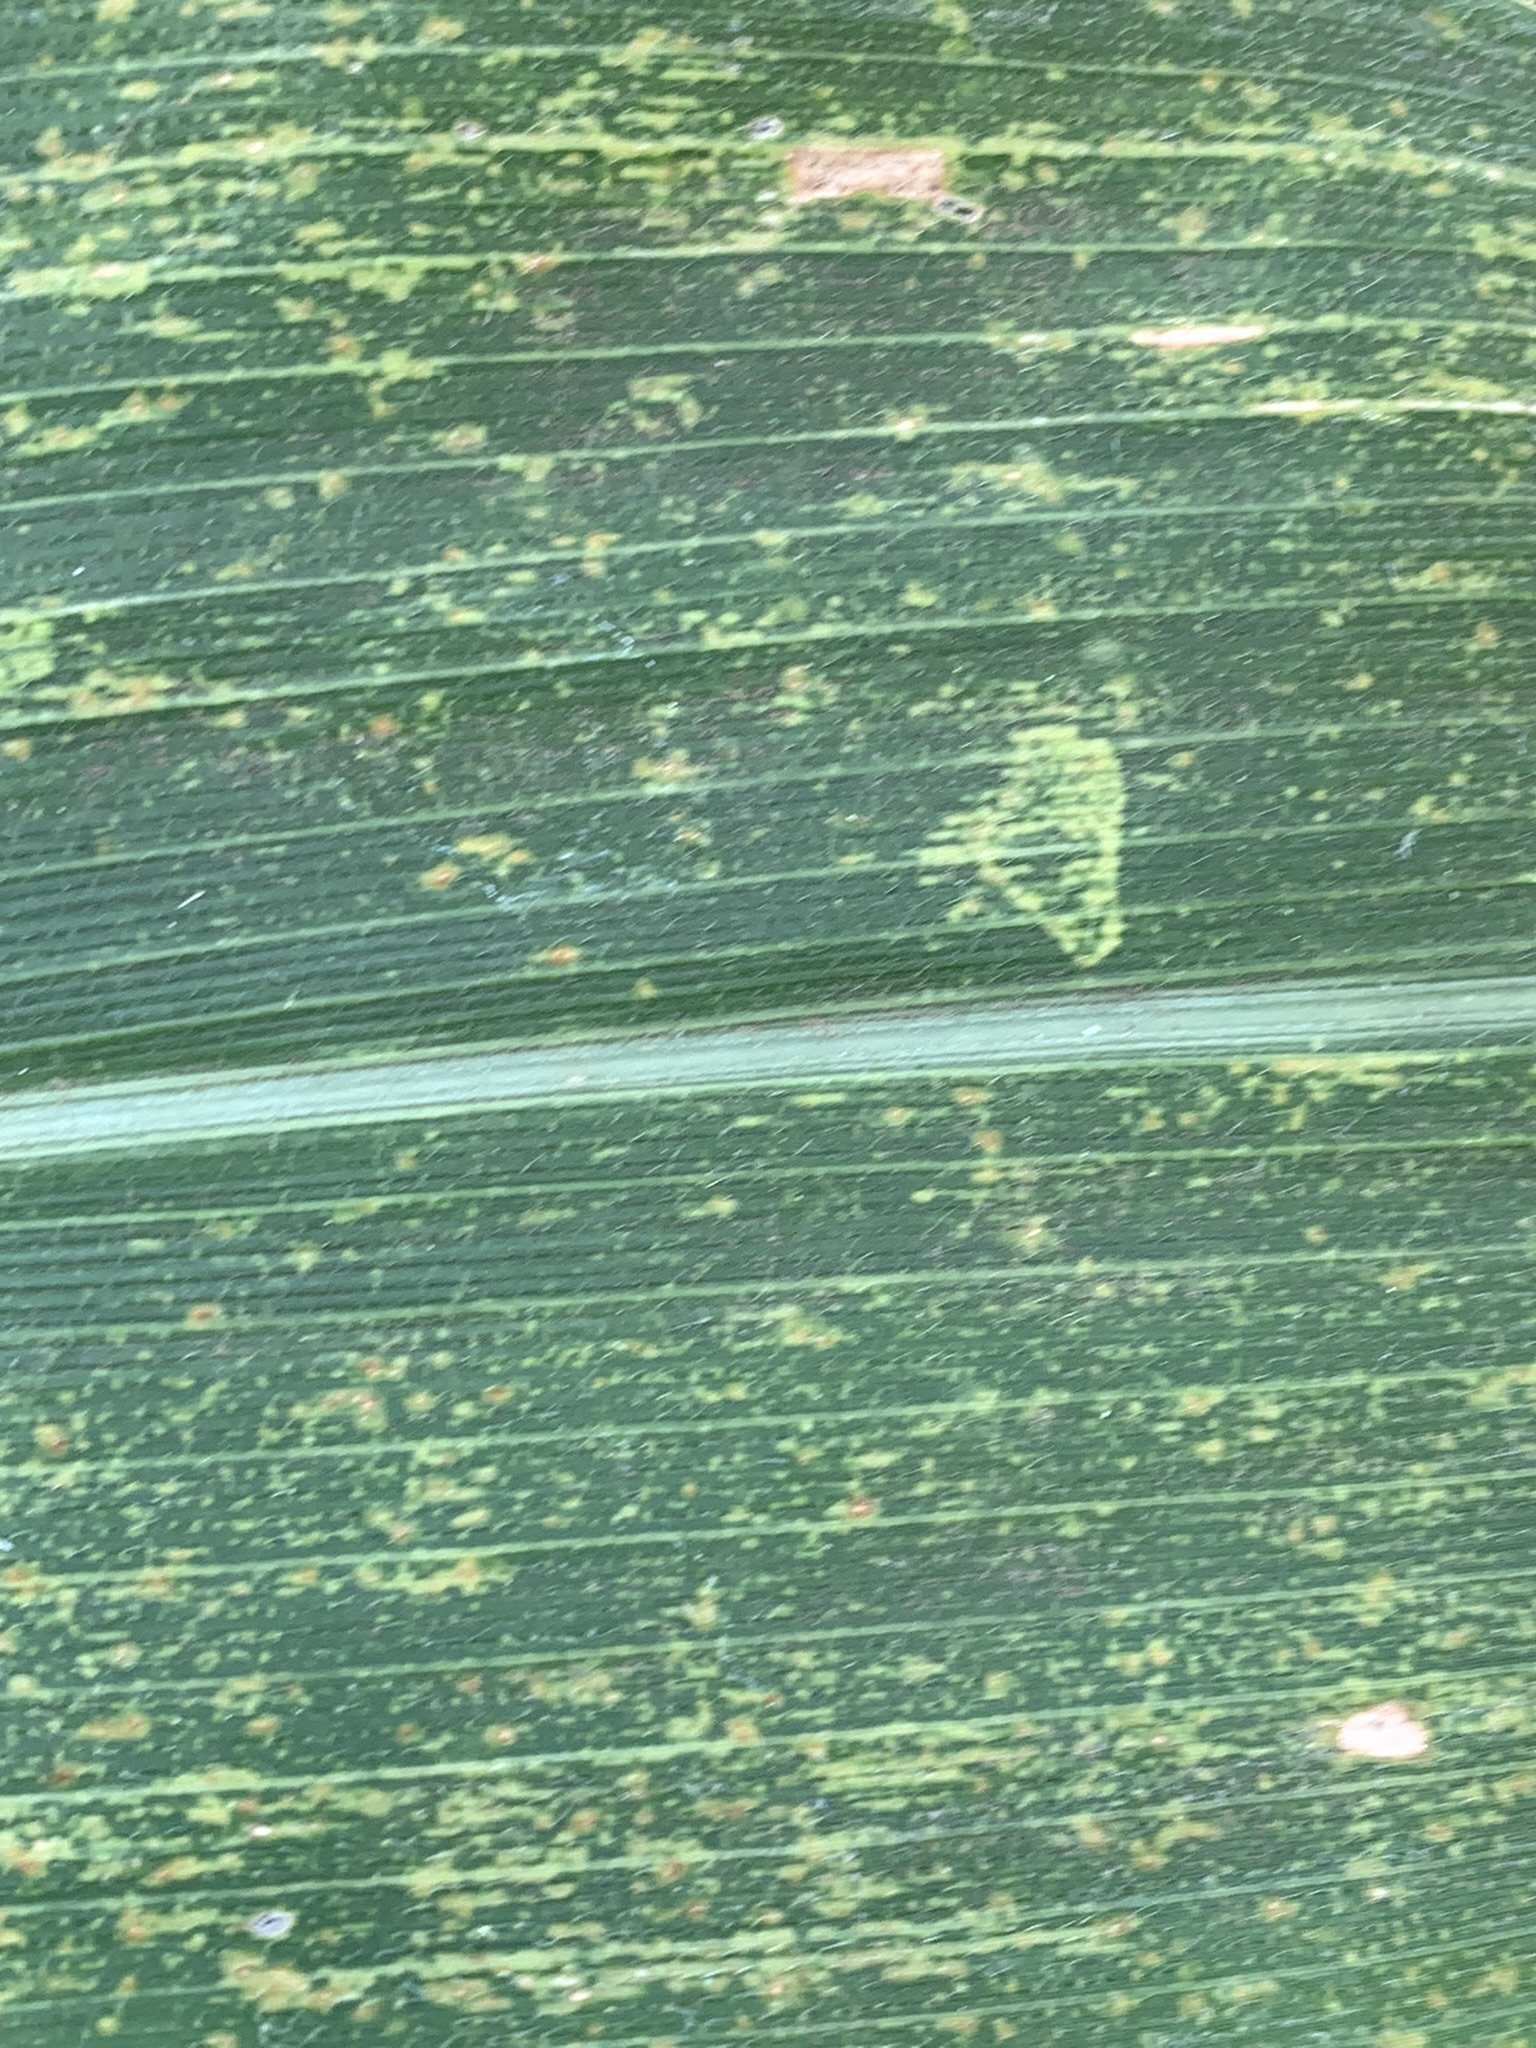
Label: MLN